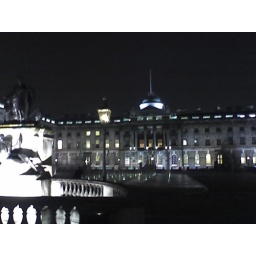
King's College and the UK government building and Plaza at the foot of hill below Covent Garden.